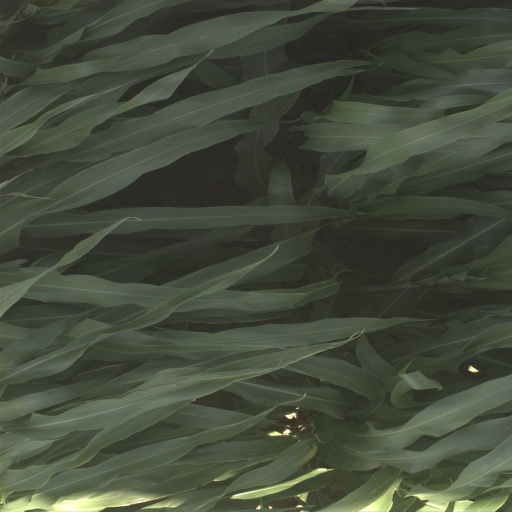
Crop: sorghum